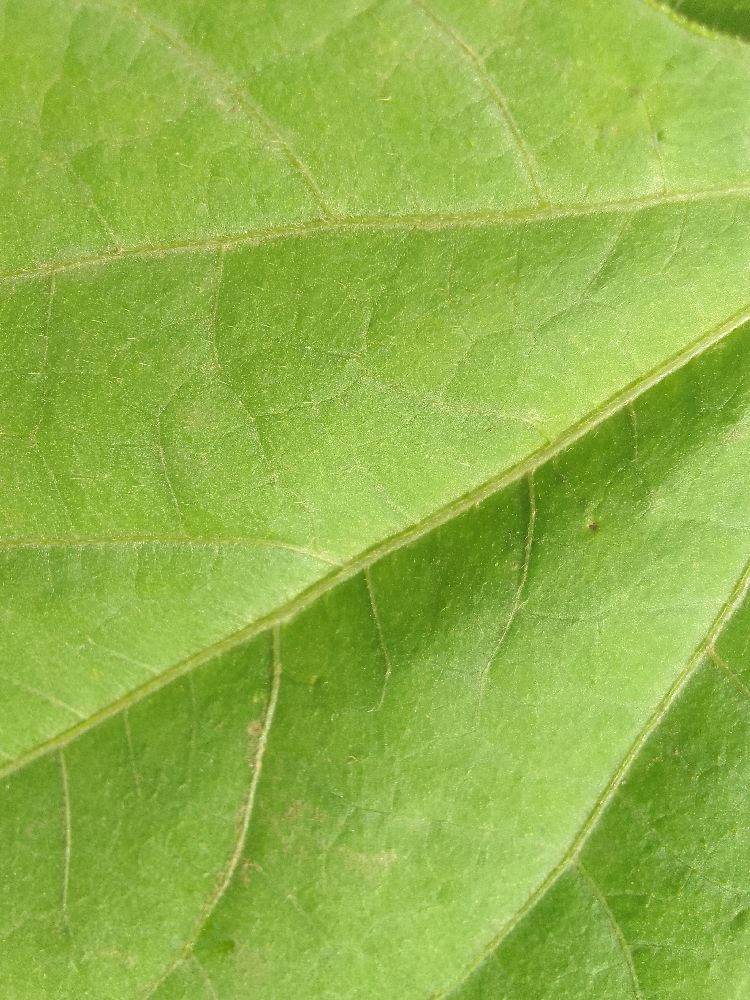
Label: healthy